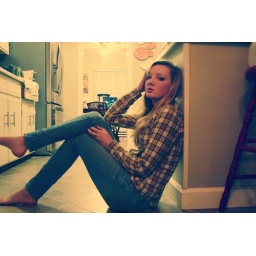
yes, i spend my spare time sitting in my kitchen floor.